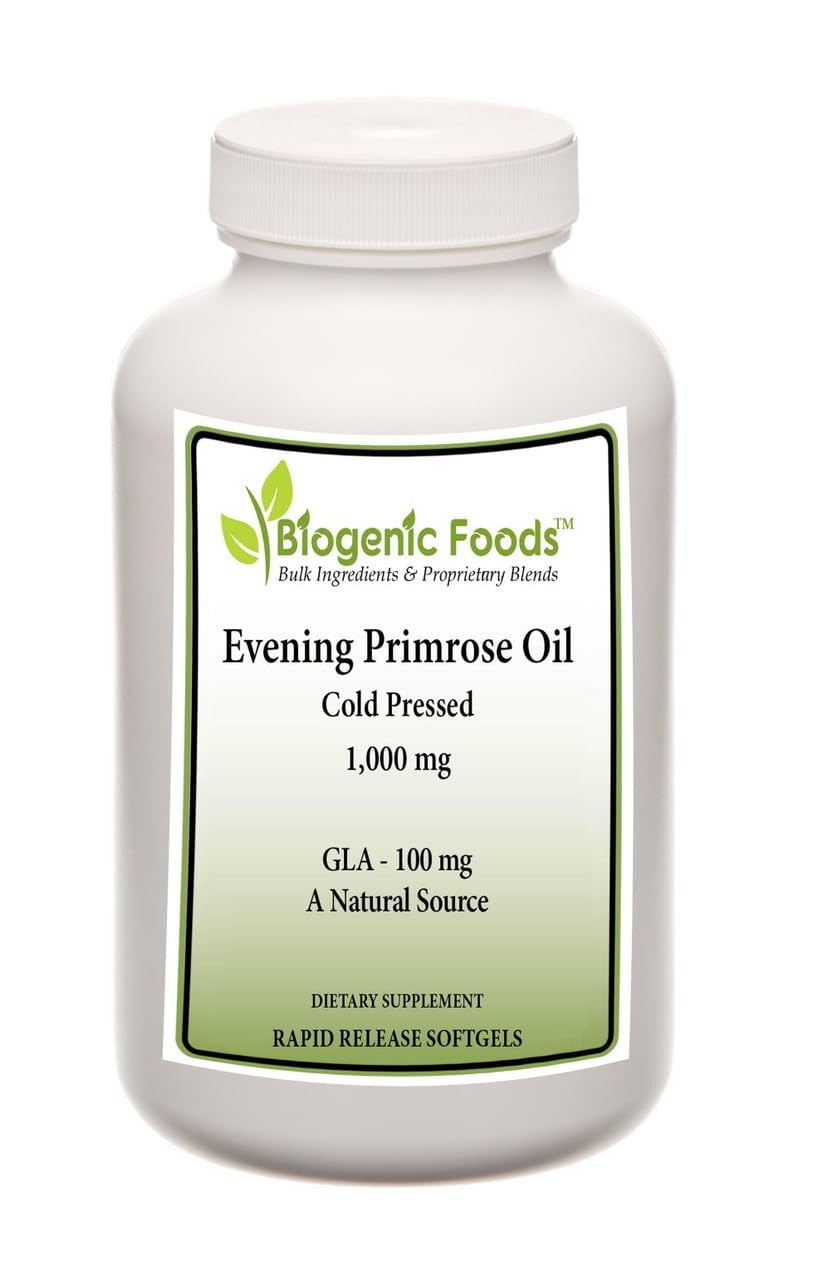
Item Name: Evening Primrose Oil - Cold Pressed 100 mg of Natural Sourced GLA - 1,000 mg
Product Description: Evening Primrose is a natural source of the unsaturated fatty acid of Gamma-Linoleic Acid (GLA), which is known to promote Women's Health. GLA cannot be produced within the human body alone, even though the body can produce it from other dietary sources. GLA can be more efficiently utilized for body functions through supplementation. This is an ideal vegetarian and vegan source of GLA that is free of gluten, wheat, dairy, soy, yeast, sugar, sodium, artificial flavors, sweeteners, preservatives and colors. It is a minimally processed product from a natural source in an easily absorbed softgel capsule.
Value: 1.0
Unit: Count

Price: 14.99